Jacobo Árbenz

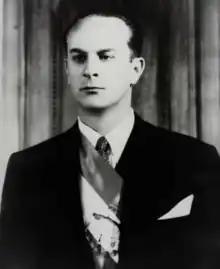
Árbenz in the 1950s

Juan Jacobo Árbenz Guzmán (14 September 191327 January 1971) was a Guatemalan military officer and politician who served as the 25th president of Guatemala. He was Minister of National Defense from 1944 to 1950, before he became the second democratically elected President of Guatemala, from 1951 to 1954. He was a major figure in the ten-year Guatemalan Revolution, which represented some of the few years of representative democracy in Guatemalan history. The landmark program of agrarian reform Árbenz enacted as president was very influential across Latin America.